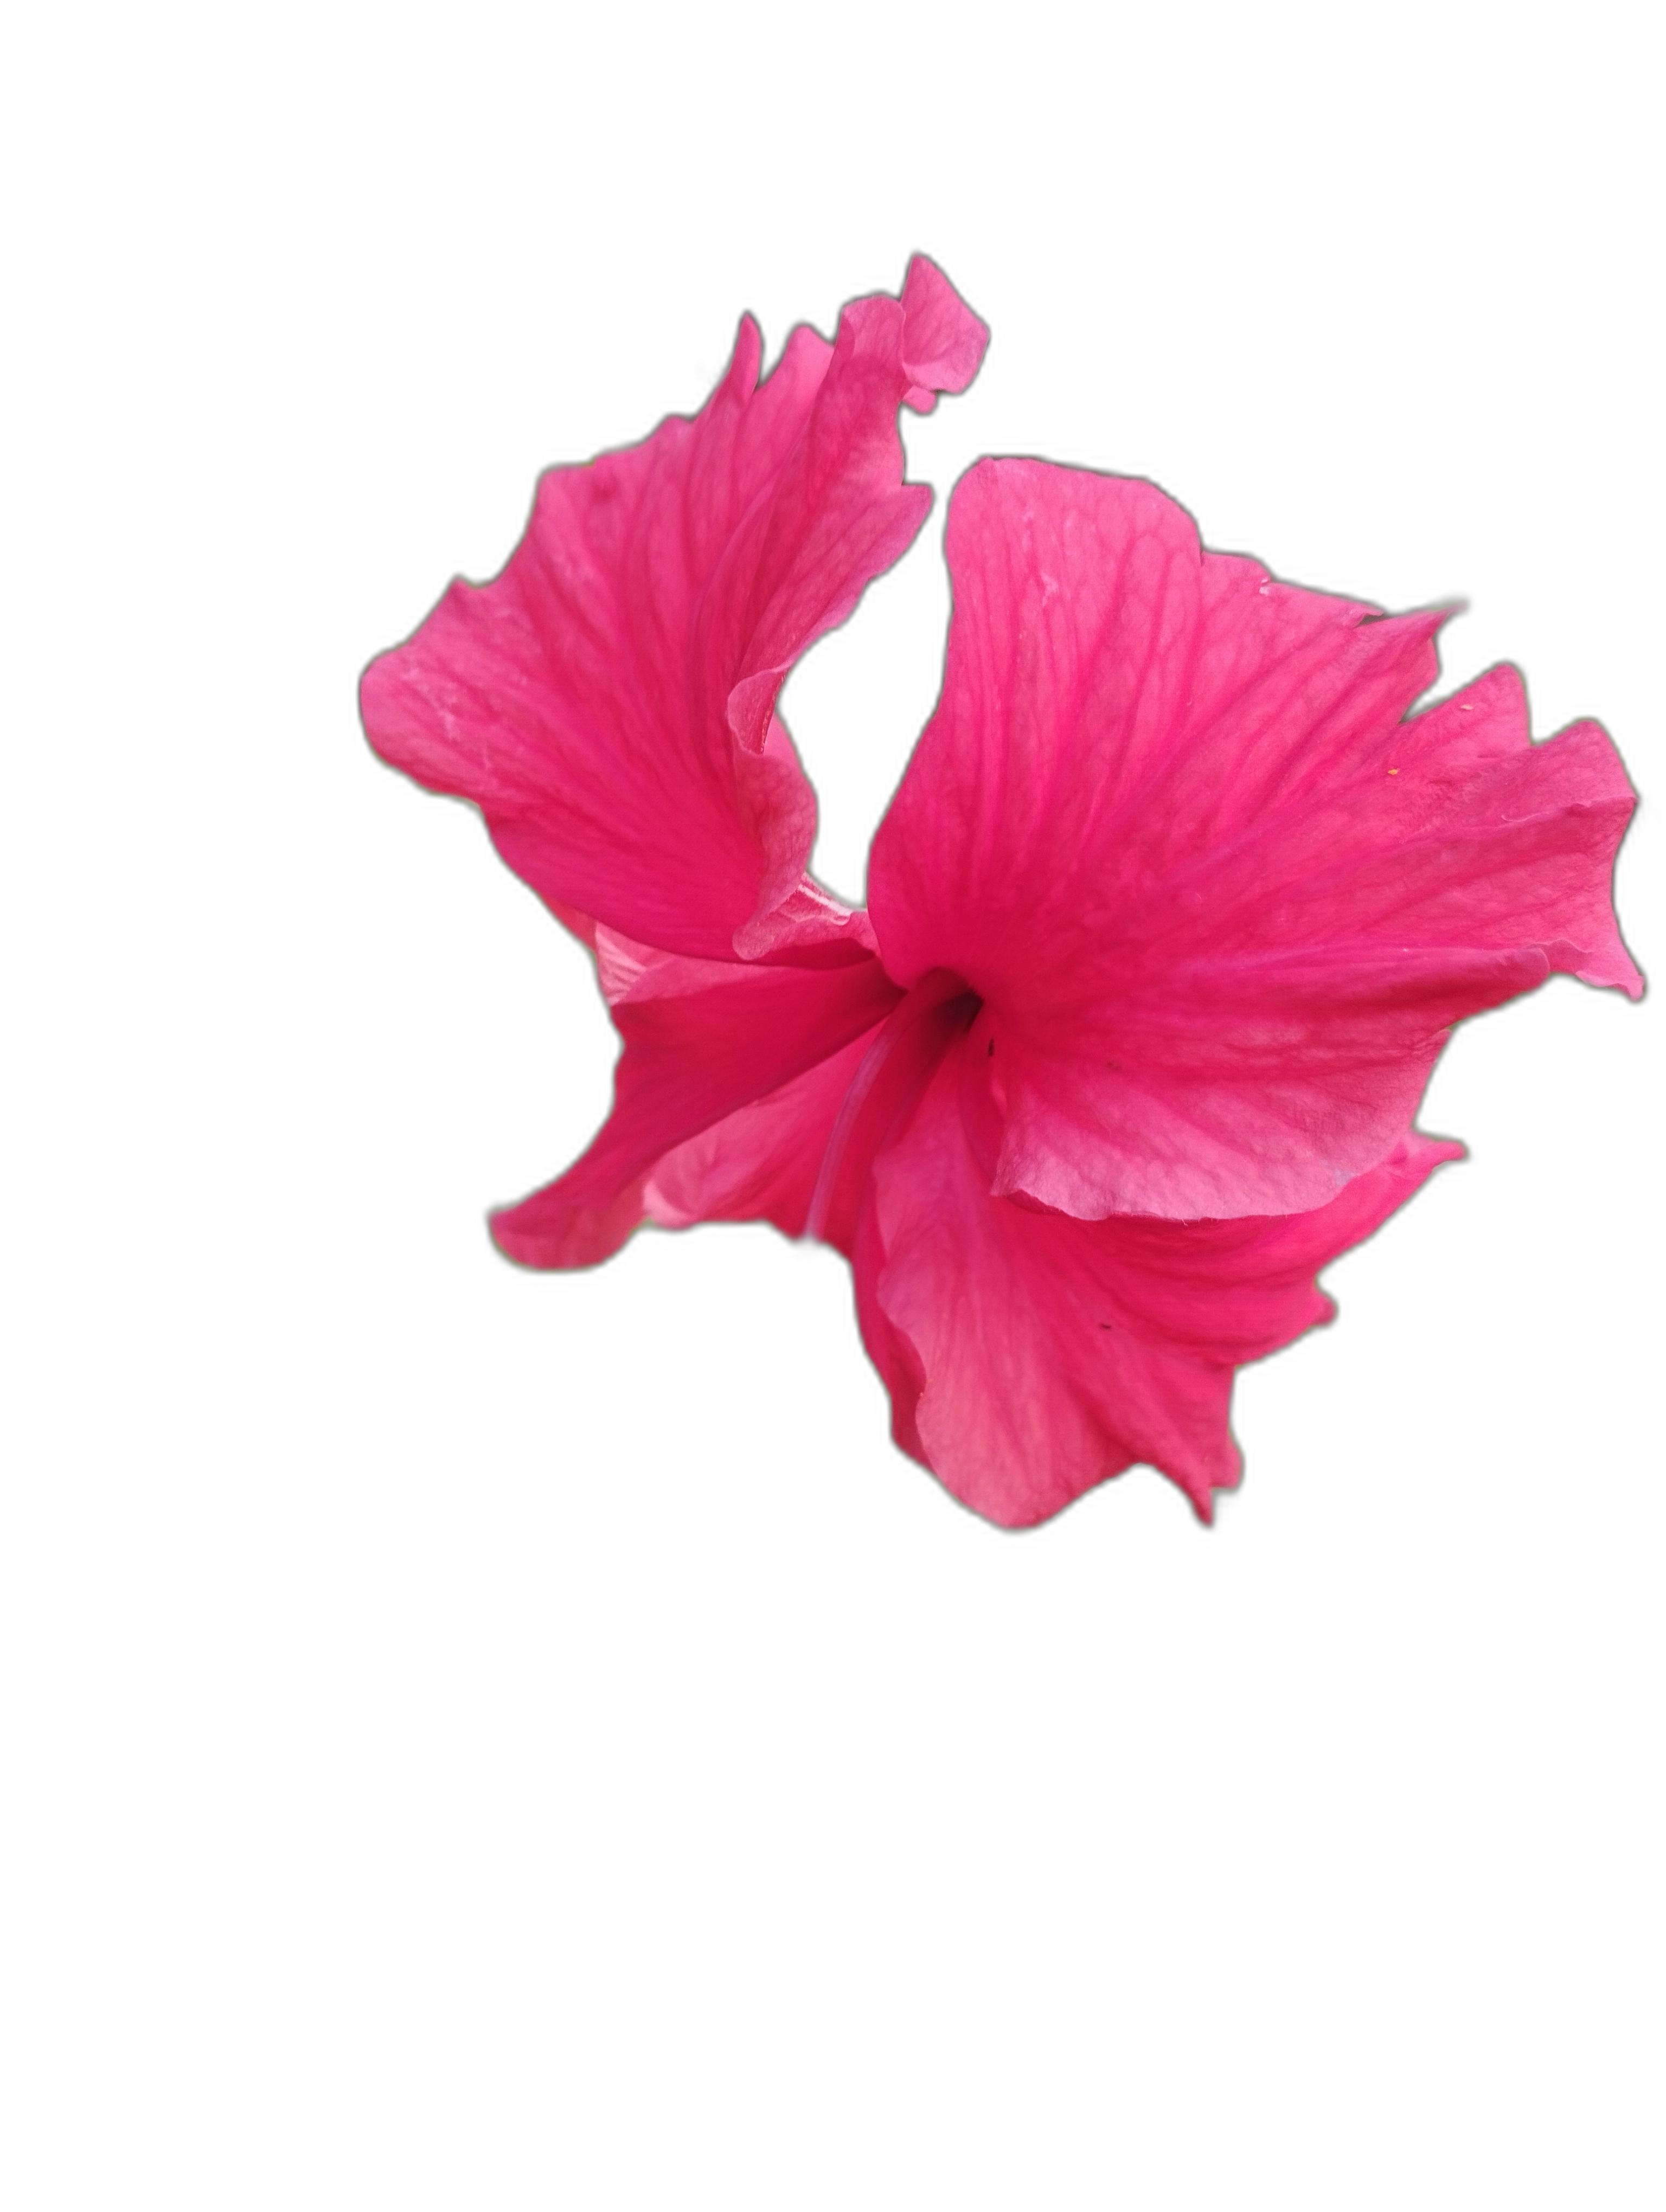
Label: Hibiscus